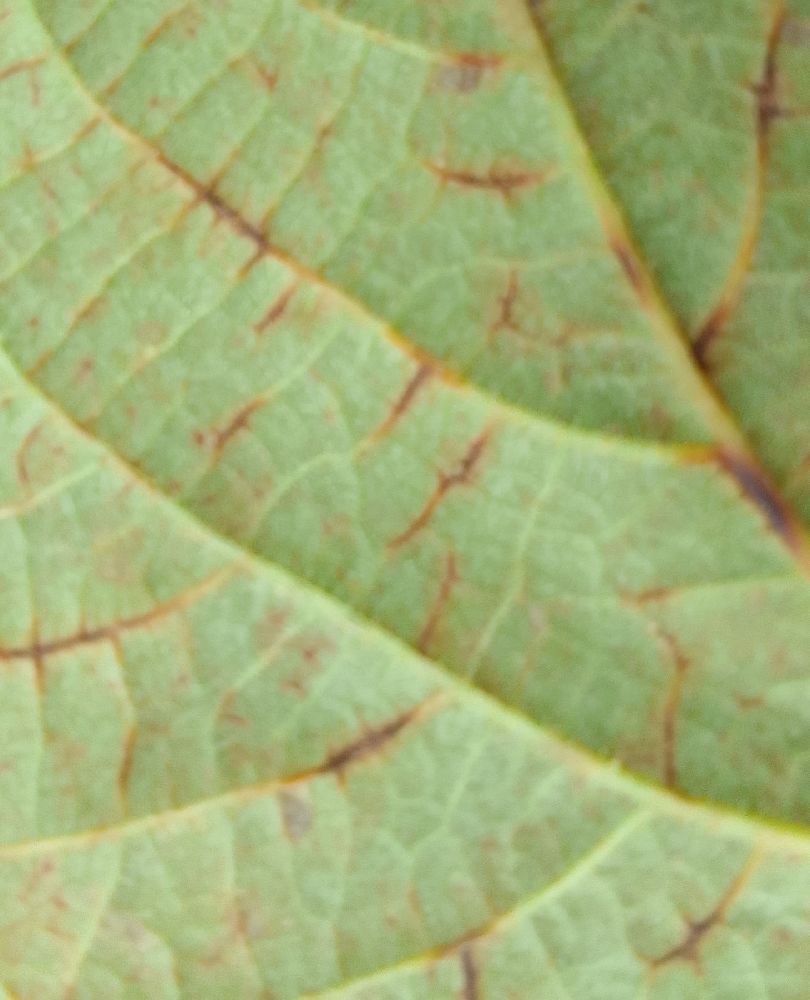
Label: anthracnose